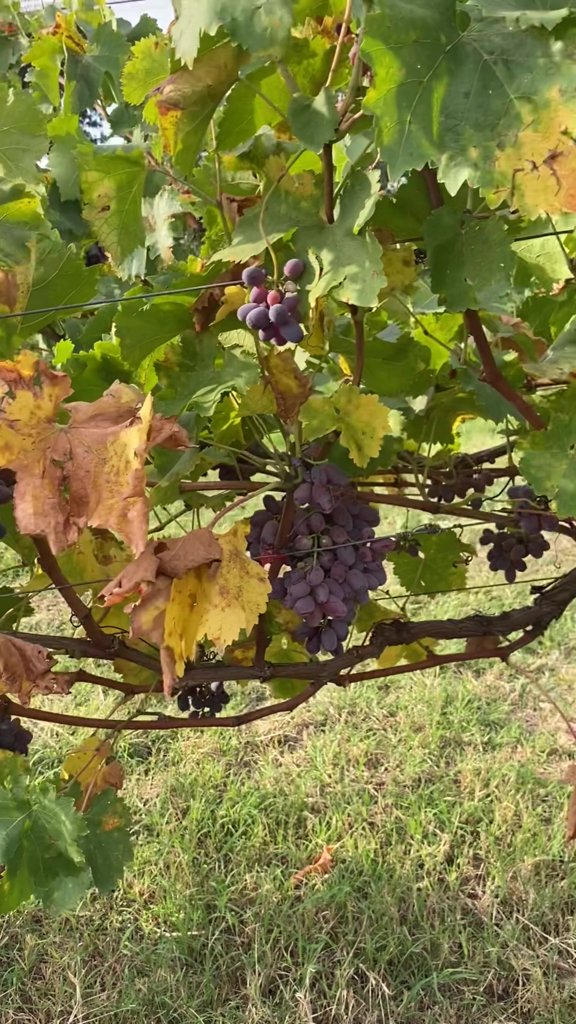
Berries visible: 119
Grape clusters: 5